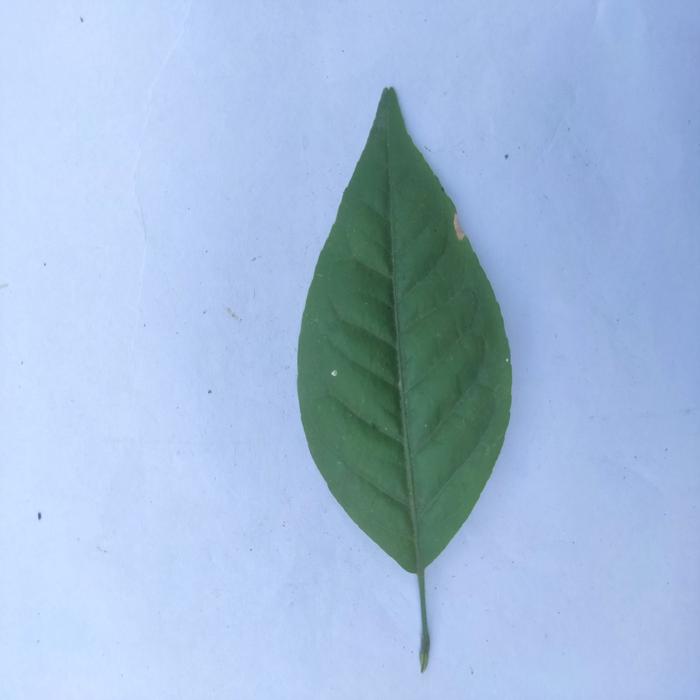
Crop: Aegle Marmelos
Leaf condition: Healthy_Leaf